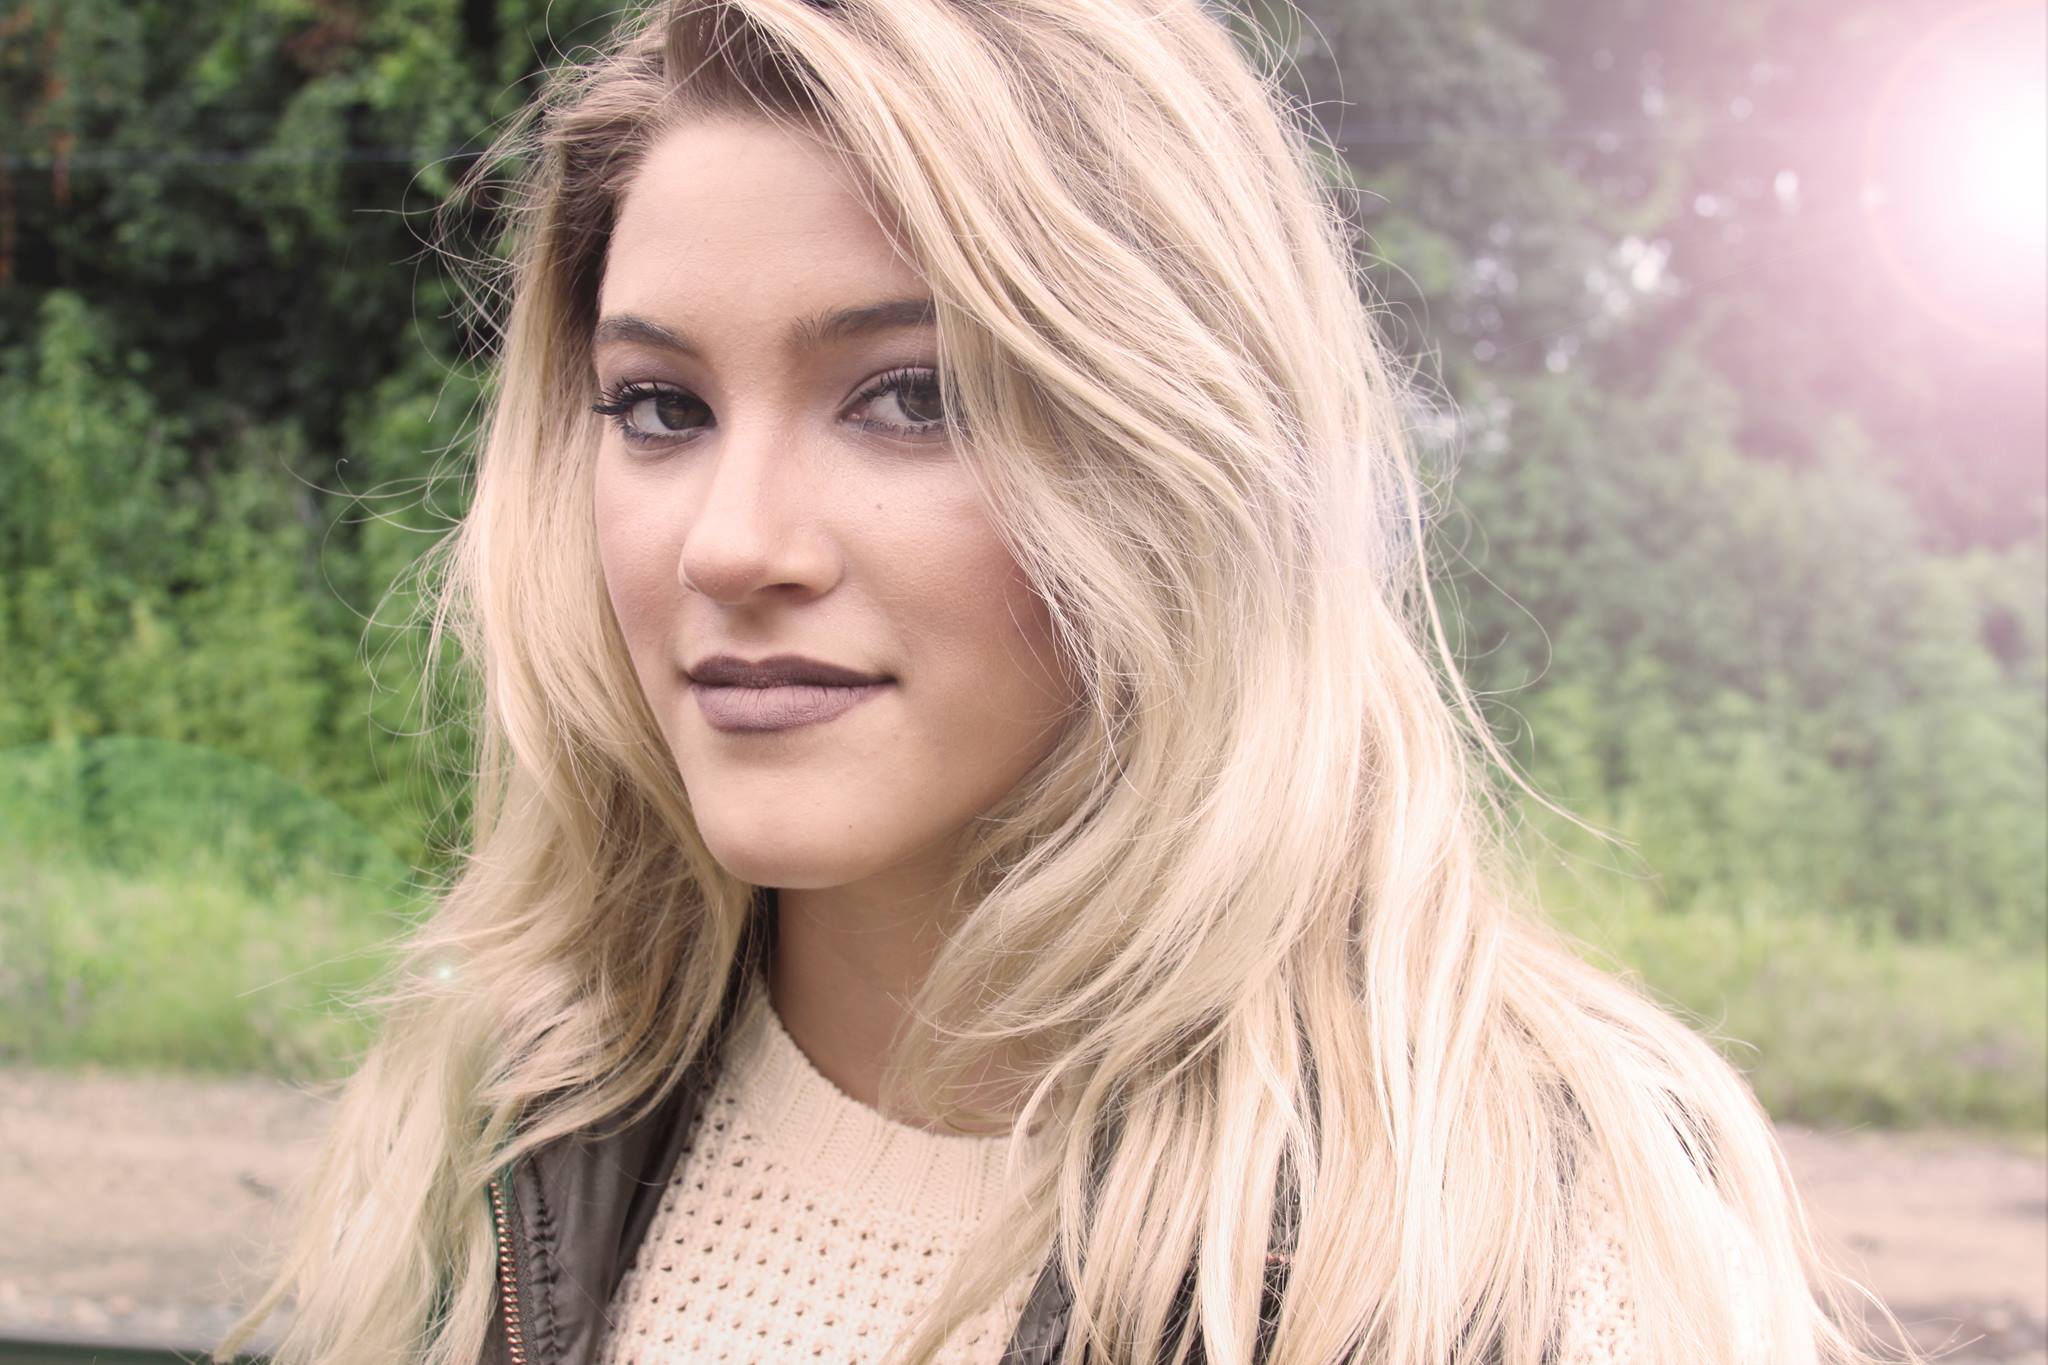
face, lip, hairstyle, eyebrow, eyelash, beauty, street fashion, long hair, blond, brown hair, sunlight, feathered hair, Step cutting, model, lens flare, layered hair, portrait photography, photo shoot, photography, portrait, eye liner, fawn, fashion model, hair coloring, makeover, sweater, Curtained hair